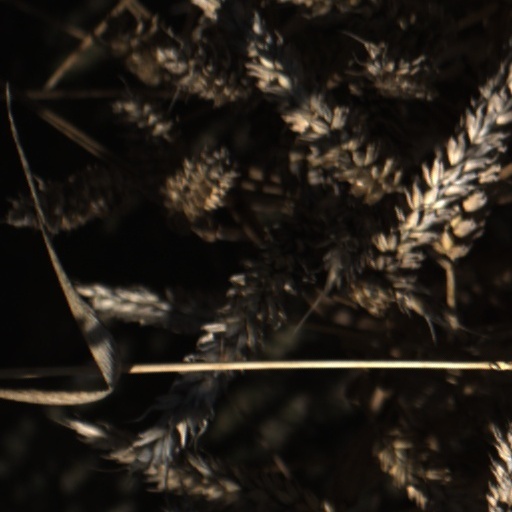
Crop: wheat